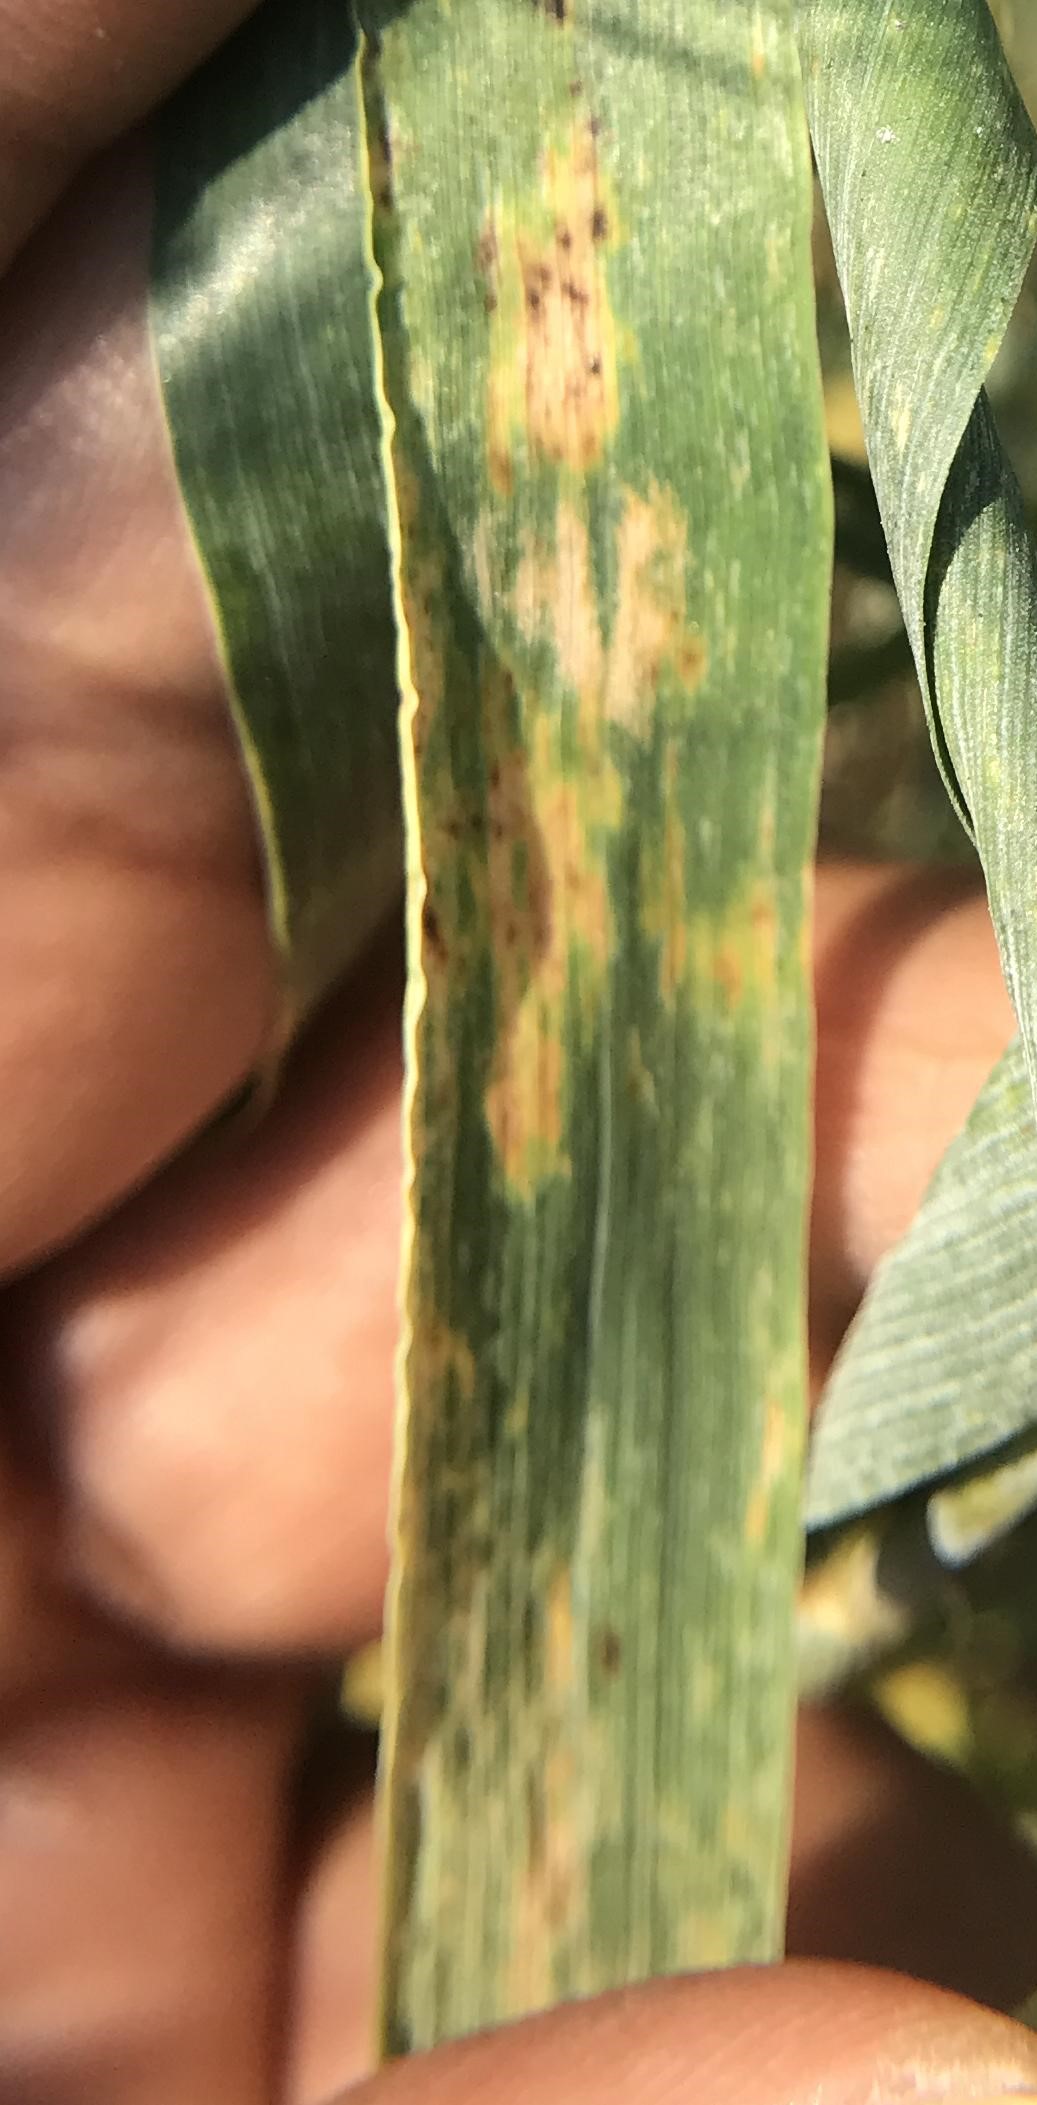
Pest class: cereal_grass_aphid